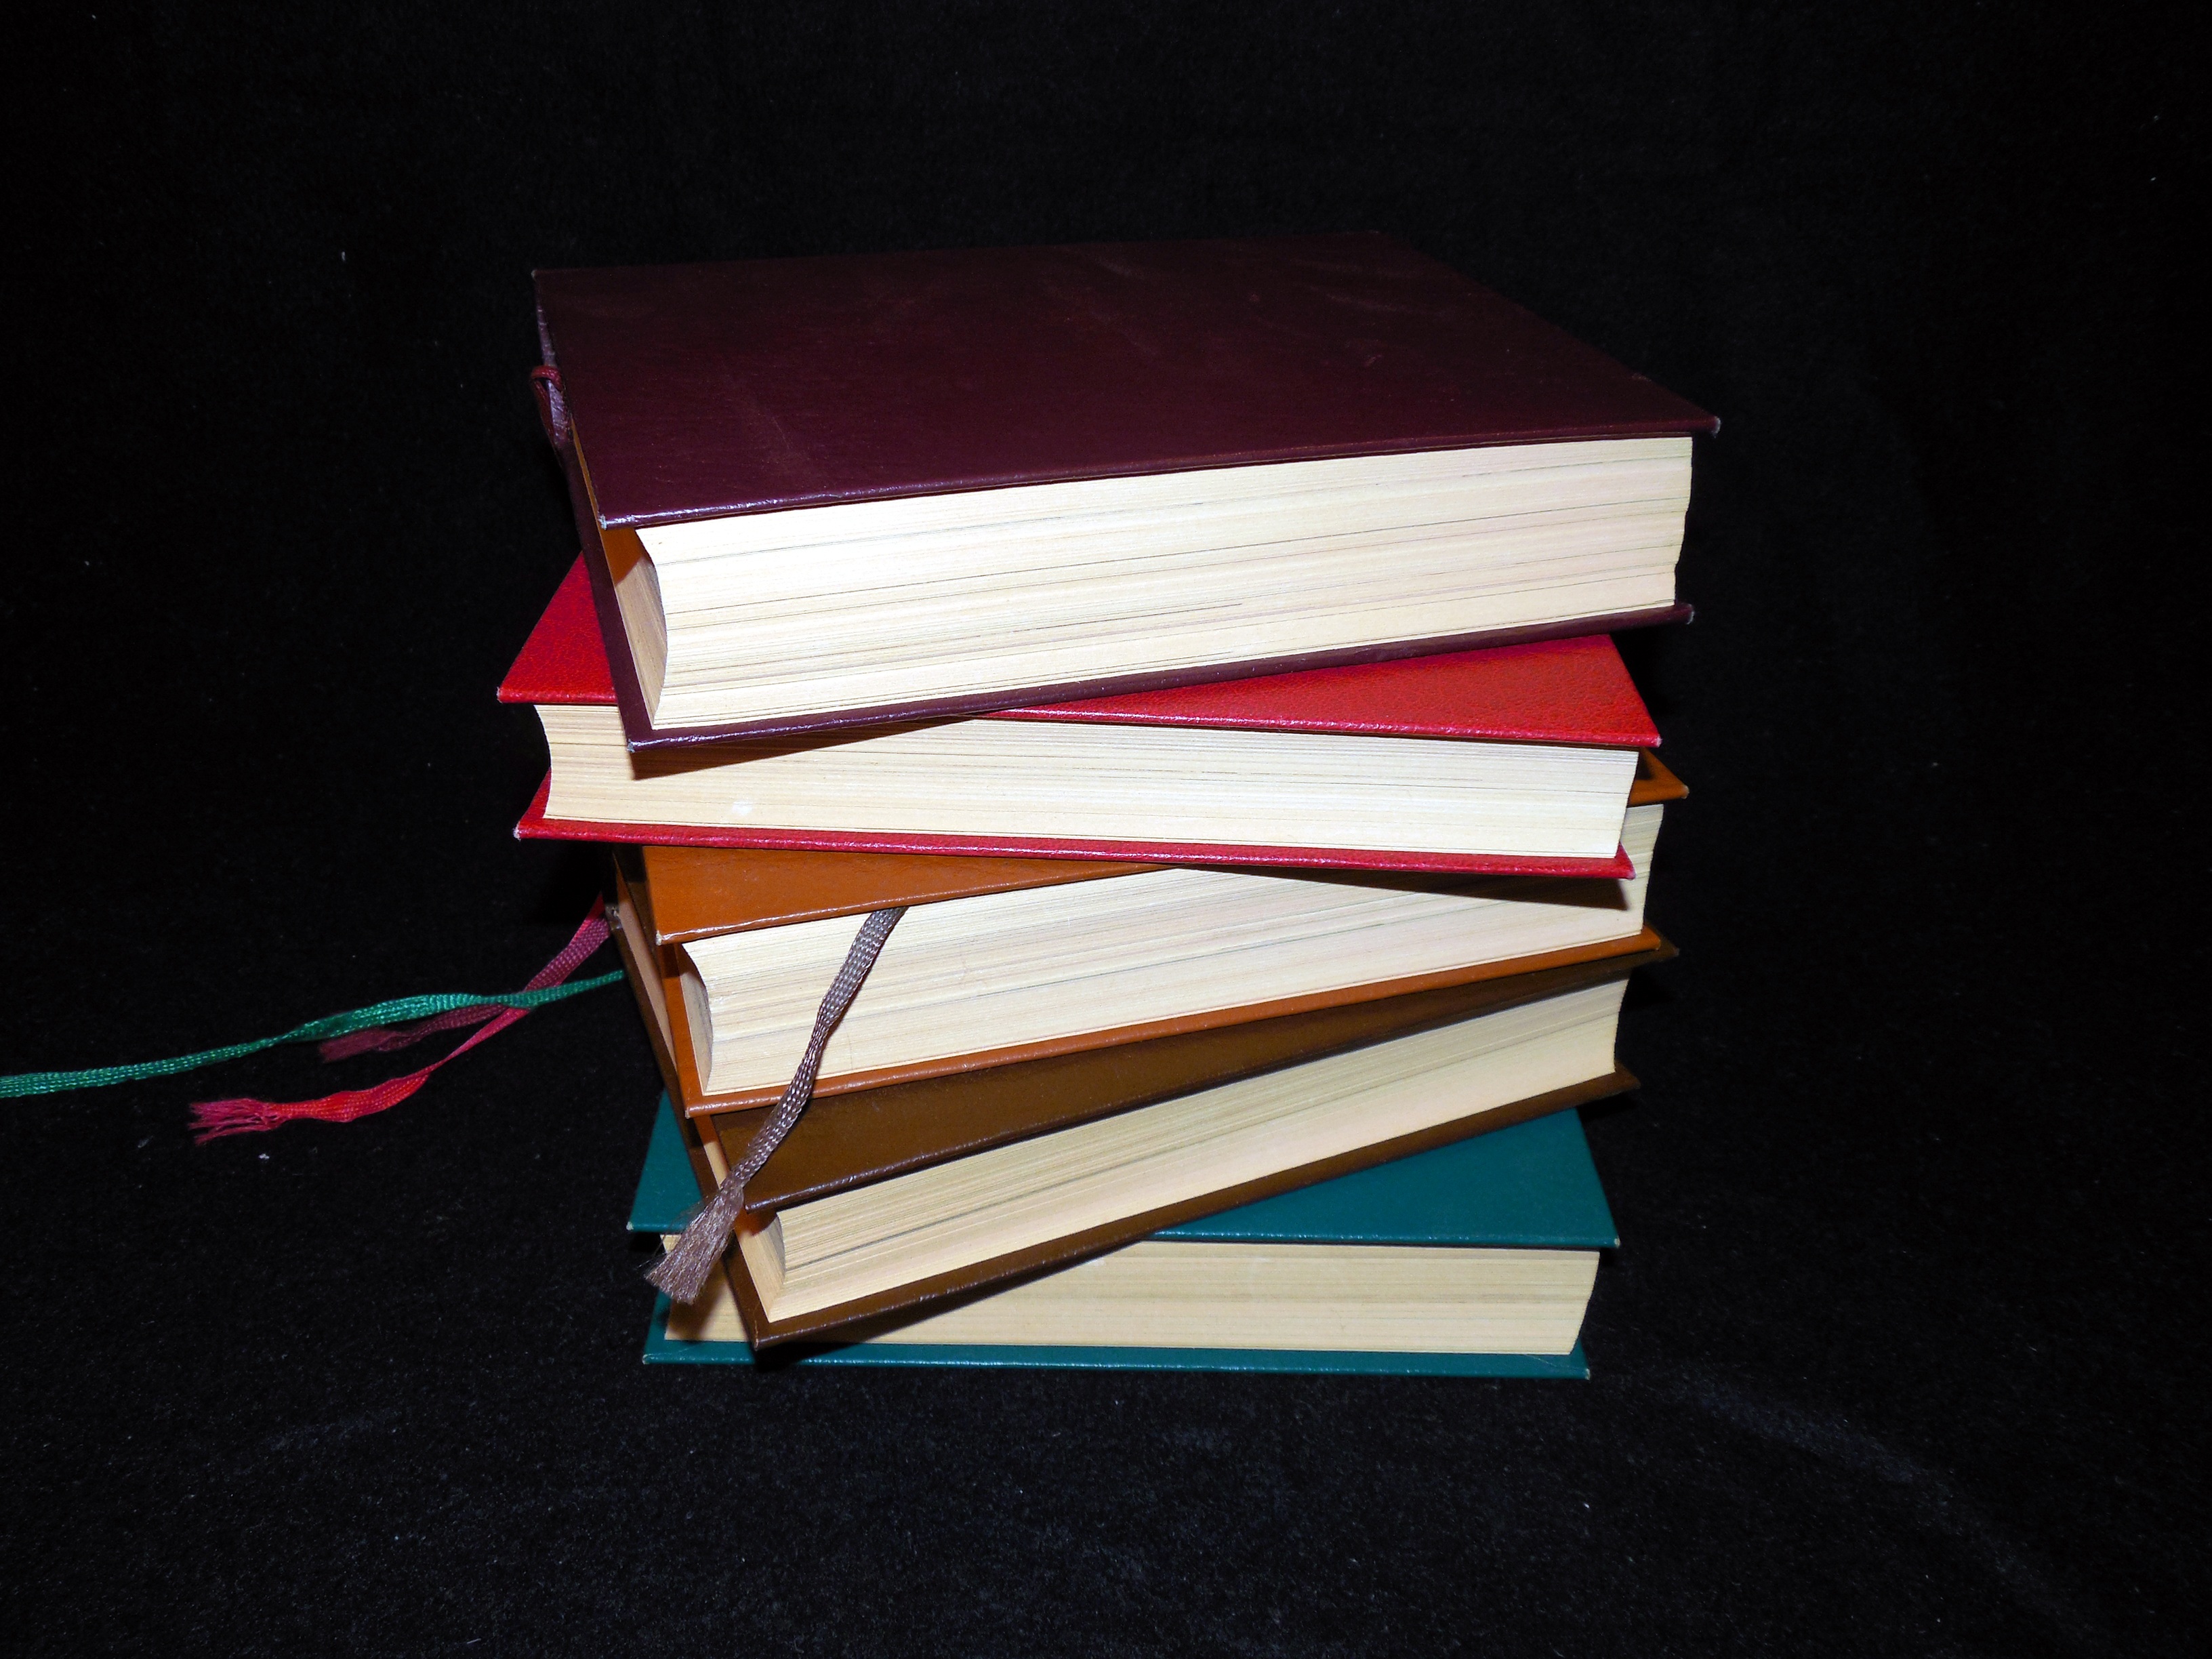
book, read, wing, wood, red, color, art, literature, study, library, books, learn, shape, book pages, plywood